Friedrich Ritter von Röth

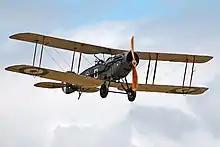
Cowell was flying a Bristol F2B when downed by Röth.

Röth received a new Fokker D.VII fighter in early August; he used this type airplane for his last 10 aerial victories. He went on to destroy three balloons each on 13 August and 10 October, along with seven enemy airplanes on various dates. On 30 July 1918 he shot down 16-victory Irish ace Sergeant John Cowell's 20 Squadron Bristol F.2b.